Patee House

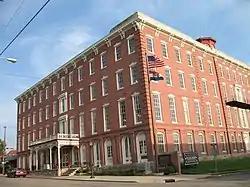

The Patee House, also known as Patee House Museum, was completed in 1858 as a 140-room luxury hotel at 12th Street and Penn in St. Joseph, Missouri. It was one of the best-known hotels west of the Mississippi River.